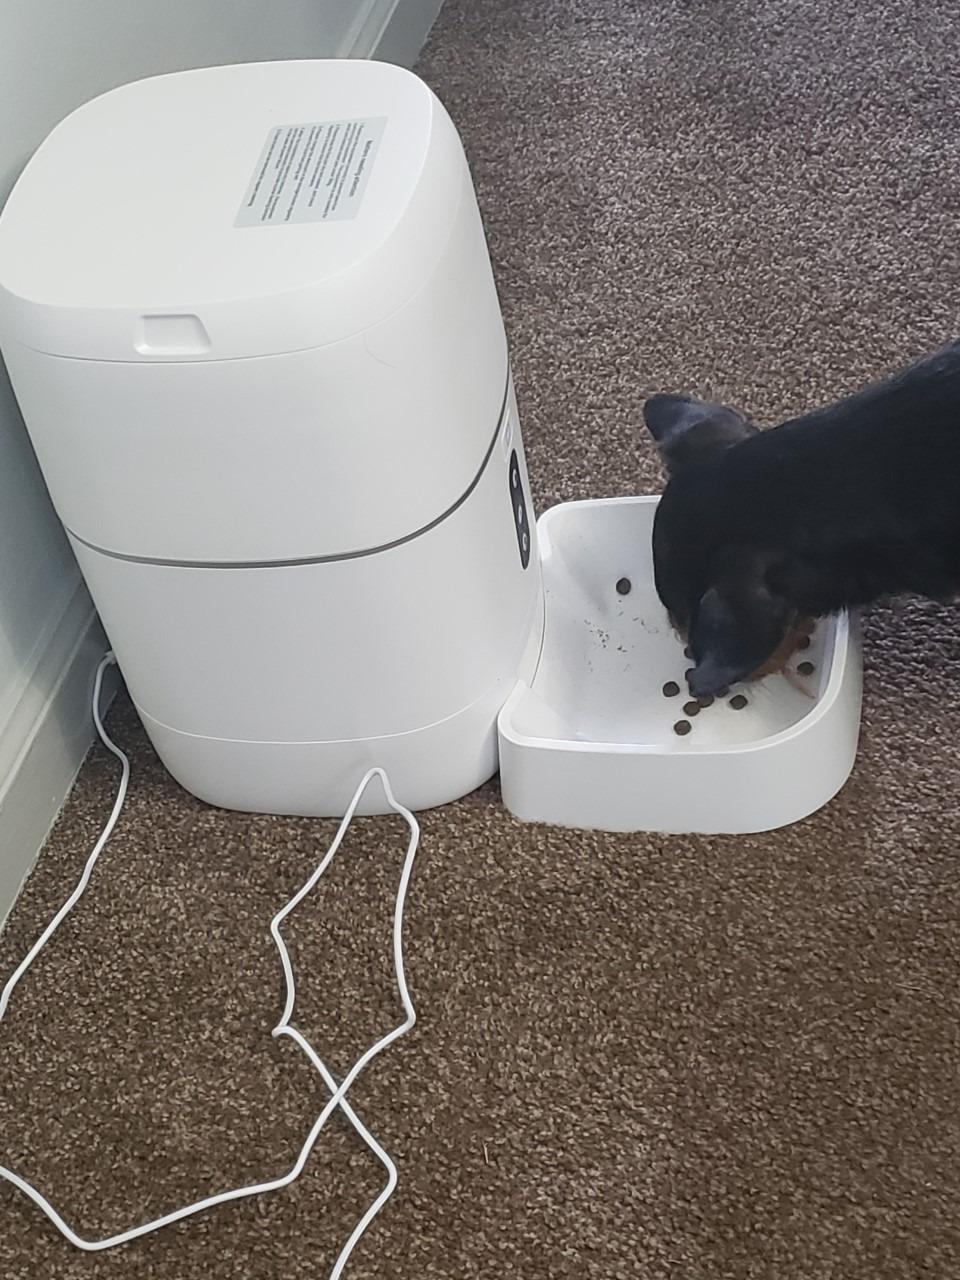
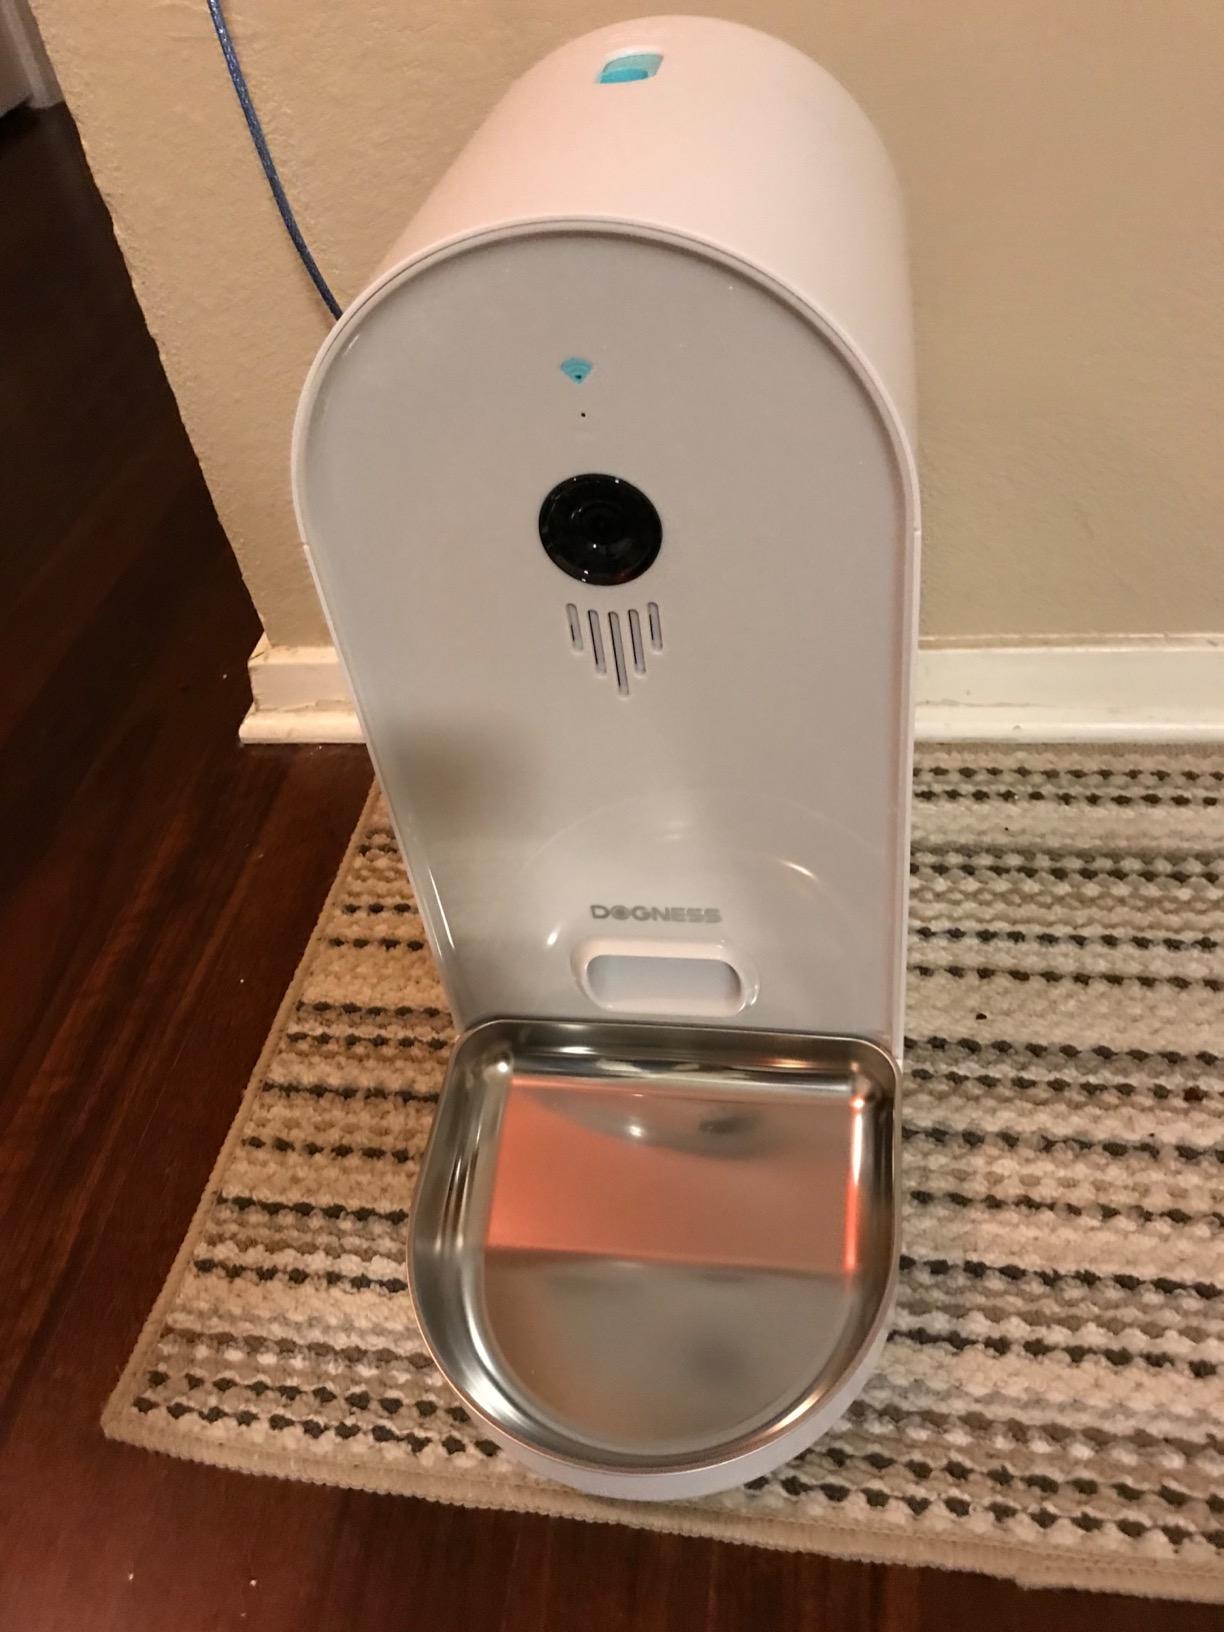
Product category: items_feeder
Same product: no